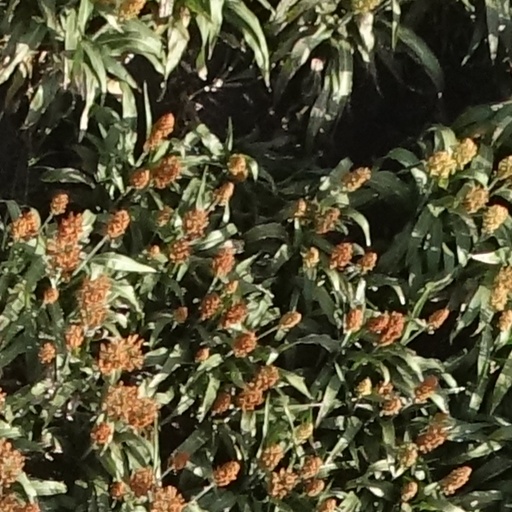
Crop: sorghum